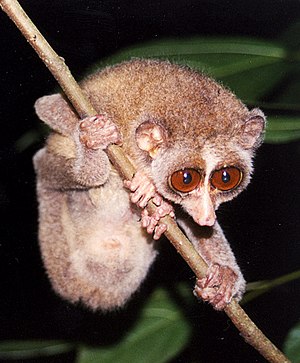
Slanklori
Slanklorien er en halvabe i dovenabefamilien. Den bliver 17,5-26 cm lang og vejer 85-350 gram. Den har ingen hale. Den lever i det sydlige Indien og på Sri Lanka. Den lever hovedsageligt af insekter.